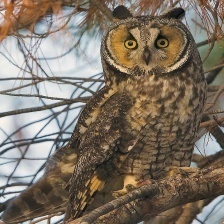
Species: LONG-EARED OWL
Scientific name: ASIO OTUS
ImageNet parent category: great_grey_owl